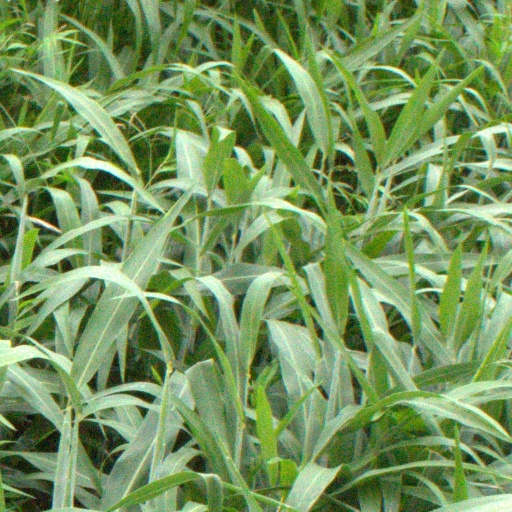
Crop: sorghum